2002 United States House of Representatives elections in Washington

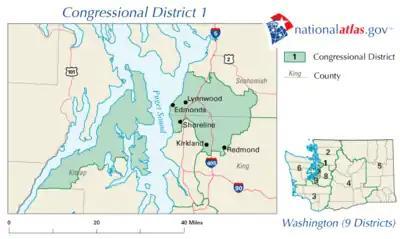

Incumbent Democratic Congressman Jay Inslee ran for a fourth nonconsecutive term in Congress from this fairly liberal district rooted in portions of the Kitsap Peninsula and Seattle’s northern suburbs. Inslee faced Republican candidate Joe Marine, a former Mukilteo City Councilman and State Representative. Though Marine gave Inslee one of the closest races of his career, the Congressman was successful on election day and bested Marine by a fourteen-point margin.